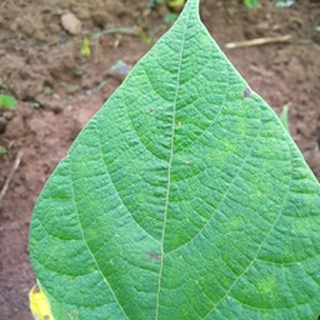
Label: healthy_bean